Angulate tortoise

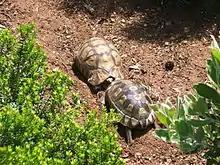
Male angulate tortoises "jousting". Males are very territorial, fight each other at any opportunity, and should preferably not be kept together.

The male angulates tend to be larger, to have concave bellies, and to have a longer, thinner, "peanut" shape. They also have enlarged and extended gular scutes under their chins, which they use for sparring with each other.